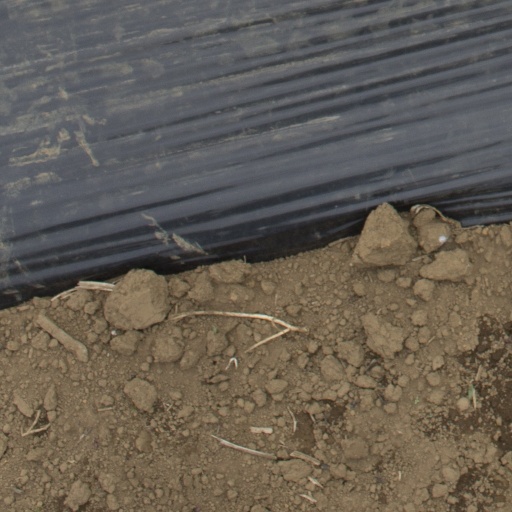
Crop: Jerusalem artichoke